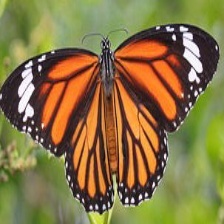
Species: MONARCH
Butterfly family (ImageNet category): monarch